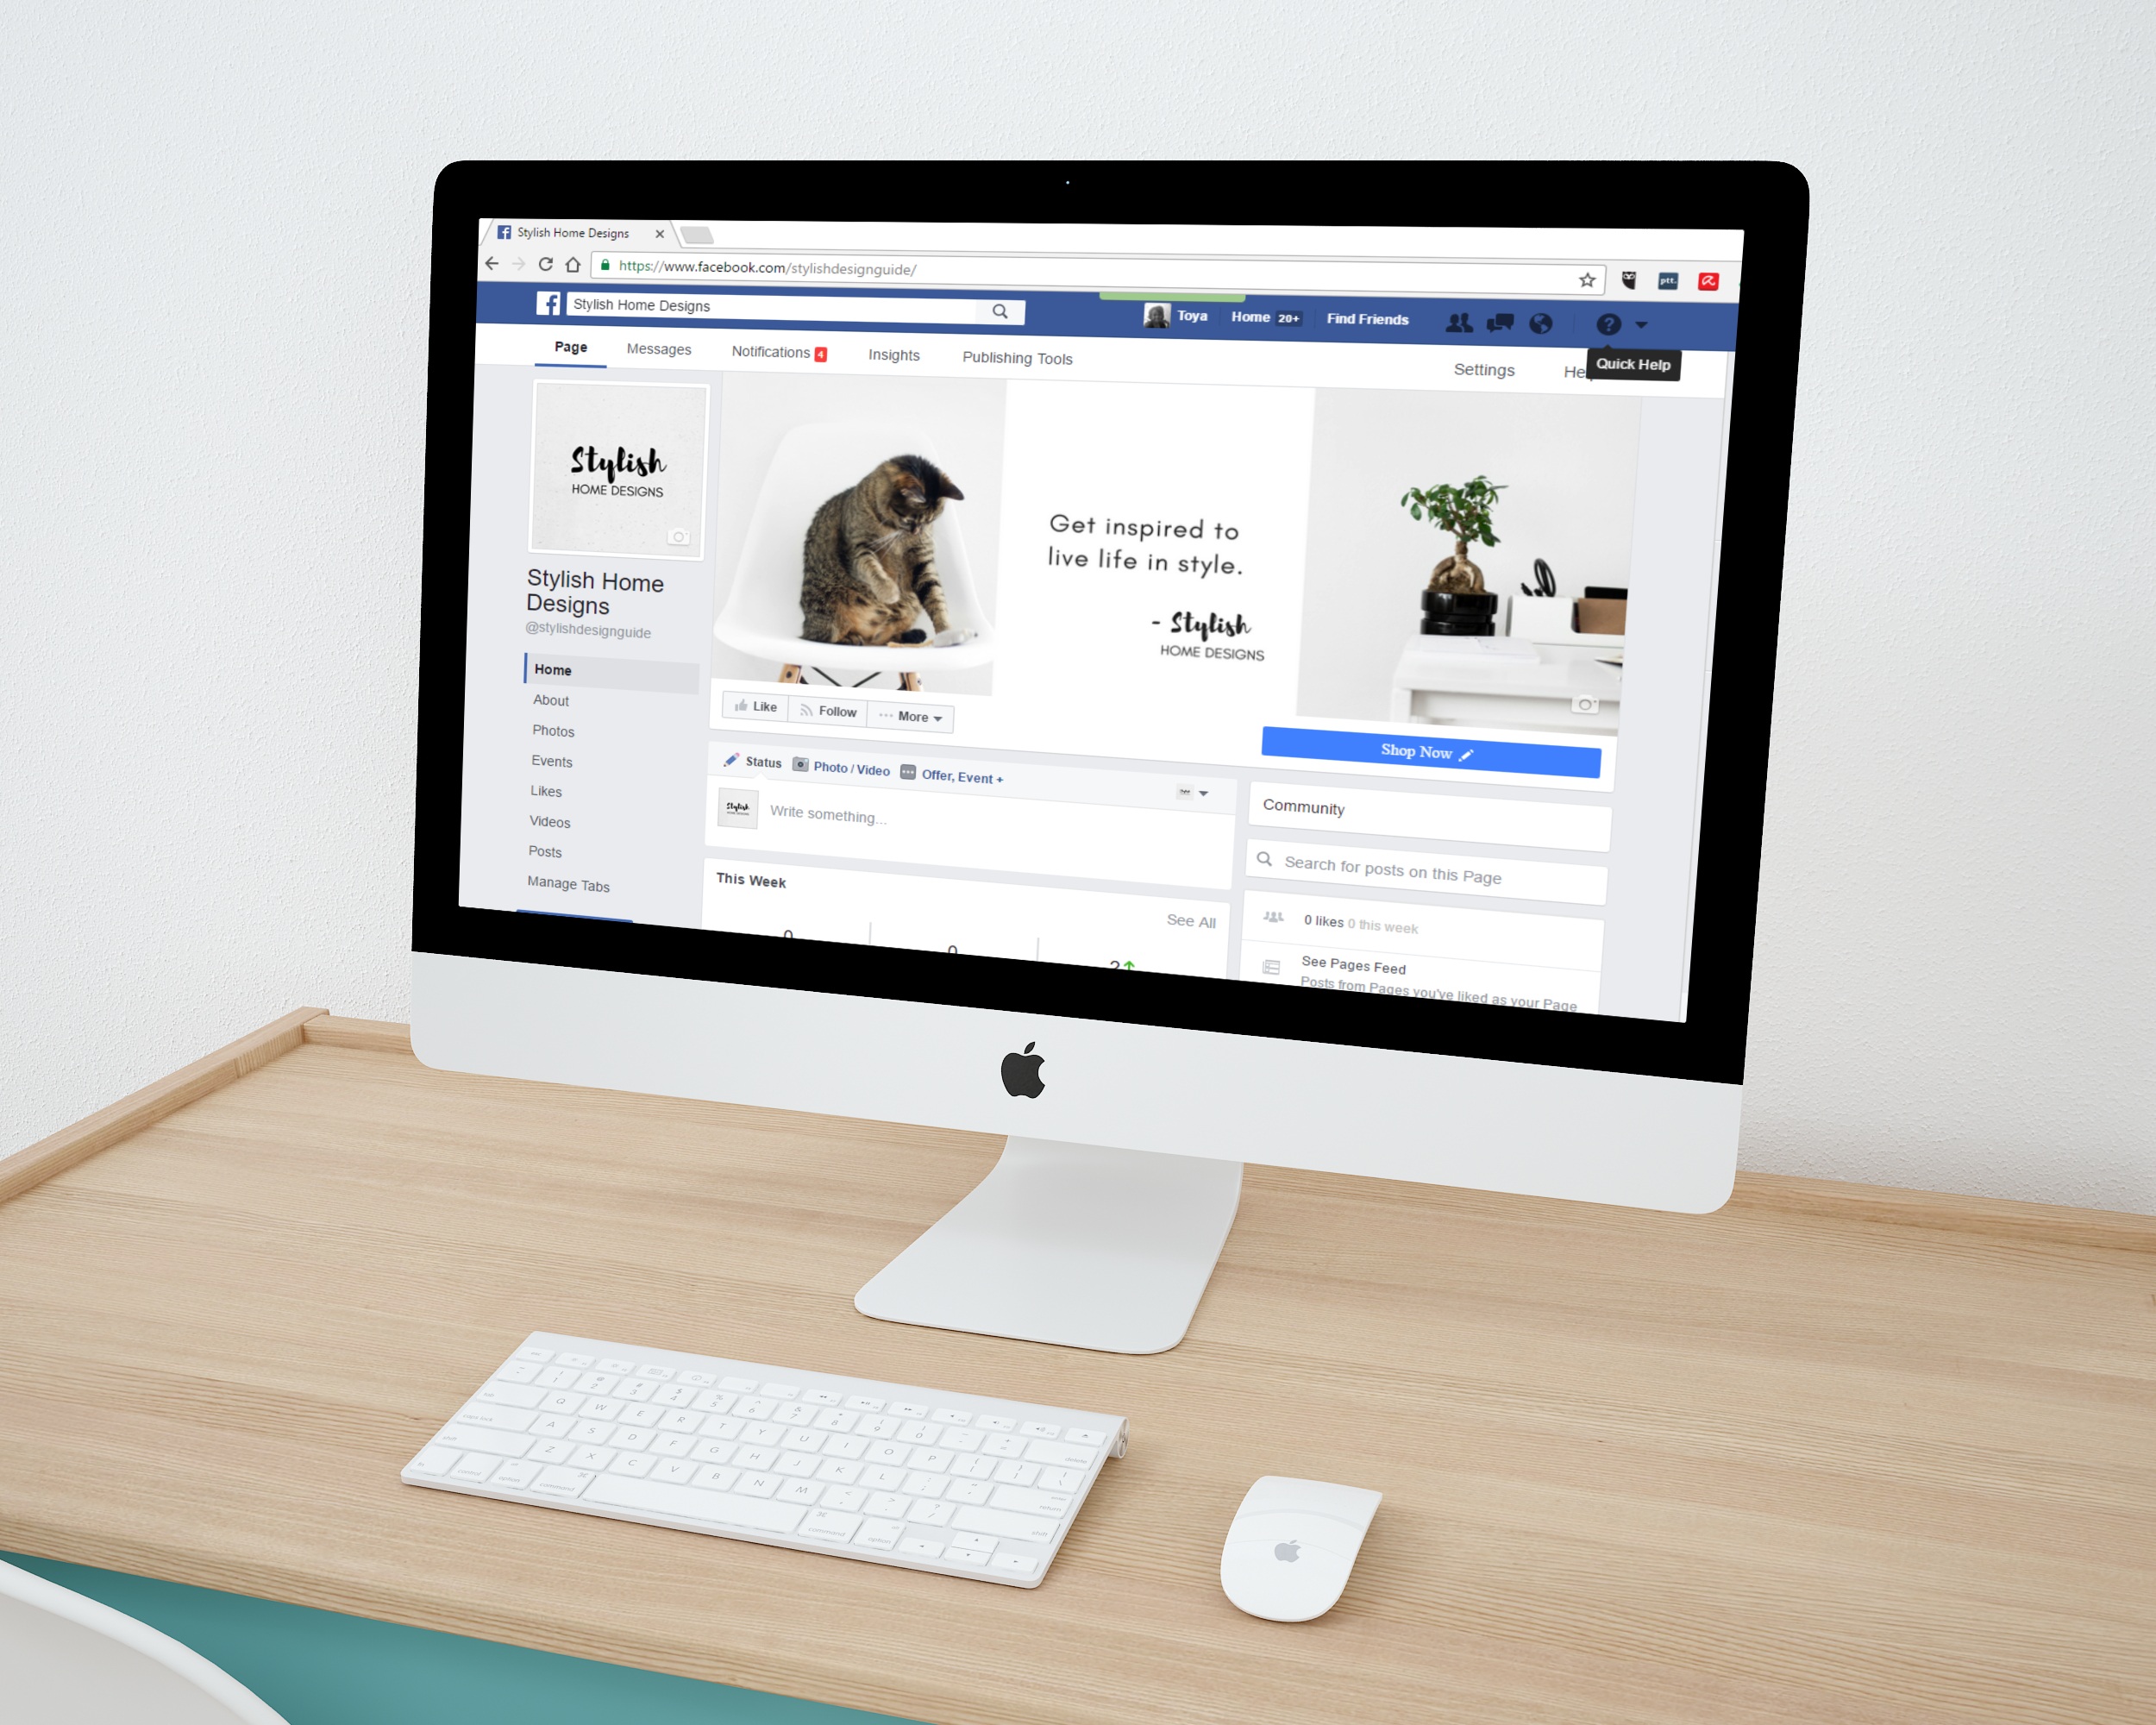
social, web, internet, community, desktop, communication, business, website, social media, brand, product, startup, imac, design, digital, media, facebook, learning, document, network, multimedia, presentation, marketing, screenshot, online, royalty free, mockup, small business, social networking, social network, digital marketing, home design, web design, computer monitor, social media marketing, internet marketing, computer program, apple computer, social media icon, social marketing, social media business, social media background, social media icons, facebook page